Sigrid Holmquist

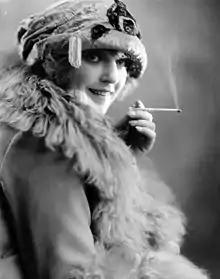

Sigrid Holmquist (21 February 1899, in Borås – 9 July 1970, in Sydney, Australia), also known by the diminutive "Sie" or "Bie" Holmquist was a Swedish actress during the silent film era. After three films in Sweden, she went to pursue a career in Hollywood. She appeared in 18 films between 1920 and 1927 before retiring from the screen.